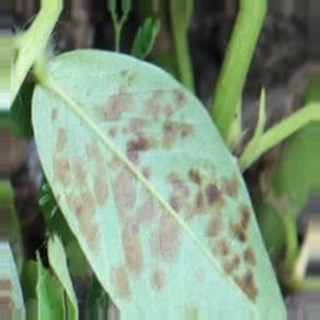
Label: groundnut_rust